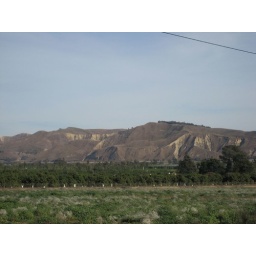
citrus trees in front of the mountain